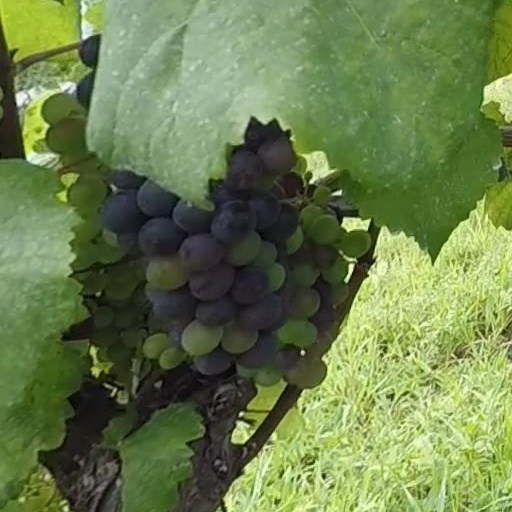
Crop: grape